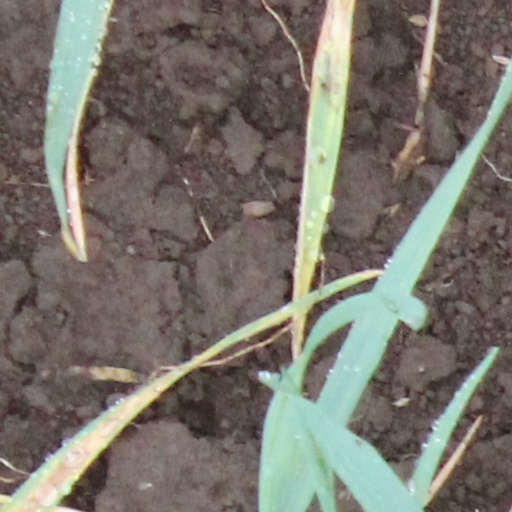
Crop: wheat